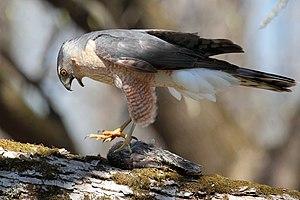
Épervier de Cooper avec une proie (Étourneau sansonnet), Domaine Maizerets, Québec, Canada